Osgood Farm

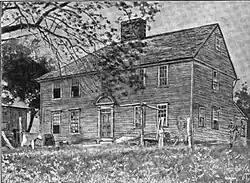
Undated, prior to 1893

Osgood Farm is a historic farmhouse in Andover, Massachusetts.